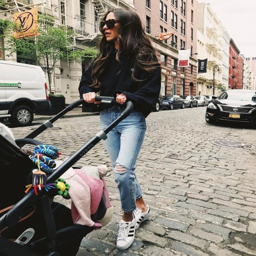
all about style , fashion and beauty